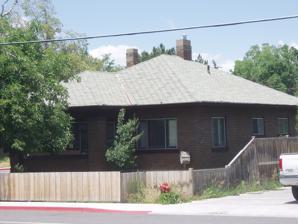
Building: William J. and Lizzie Cullimore House
Country: United States of America
Year built: 1907
Historic house in Utah, United States United States historic place William J. and Lizzie Cullimore House U.S. National Register of Historic Places Show map of Utah Show map of the United States Location 396 W. 1600 N., Orem, Utah Coordinates 40°19′40″N 111°42′17″W / 40.32778°N 111.70472°W / 40.32778; -111.70472 Area 0.5 acres (0.20 ha) Built c.1907 Architectural style Bungalow/Craftsman MPS Orem, Utah MPS NRHP reference No. 98000643 Added to NRHP June 11, 1998 The William J. and Lizzie Cullimore House at 396 W. 1600 N. in Orem, Utah , United States, was built in approximately 1907.  It was listed on the National Register of Historic Places (NRHP) in 1998.  The listing included two contributing buildings . At the time of its NRHP listing, it was one of only six similar houses remaining in Orem. References